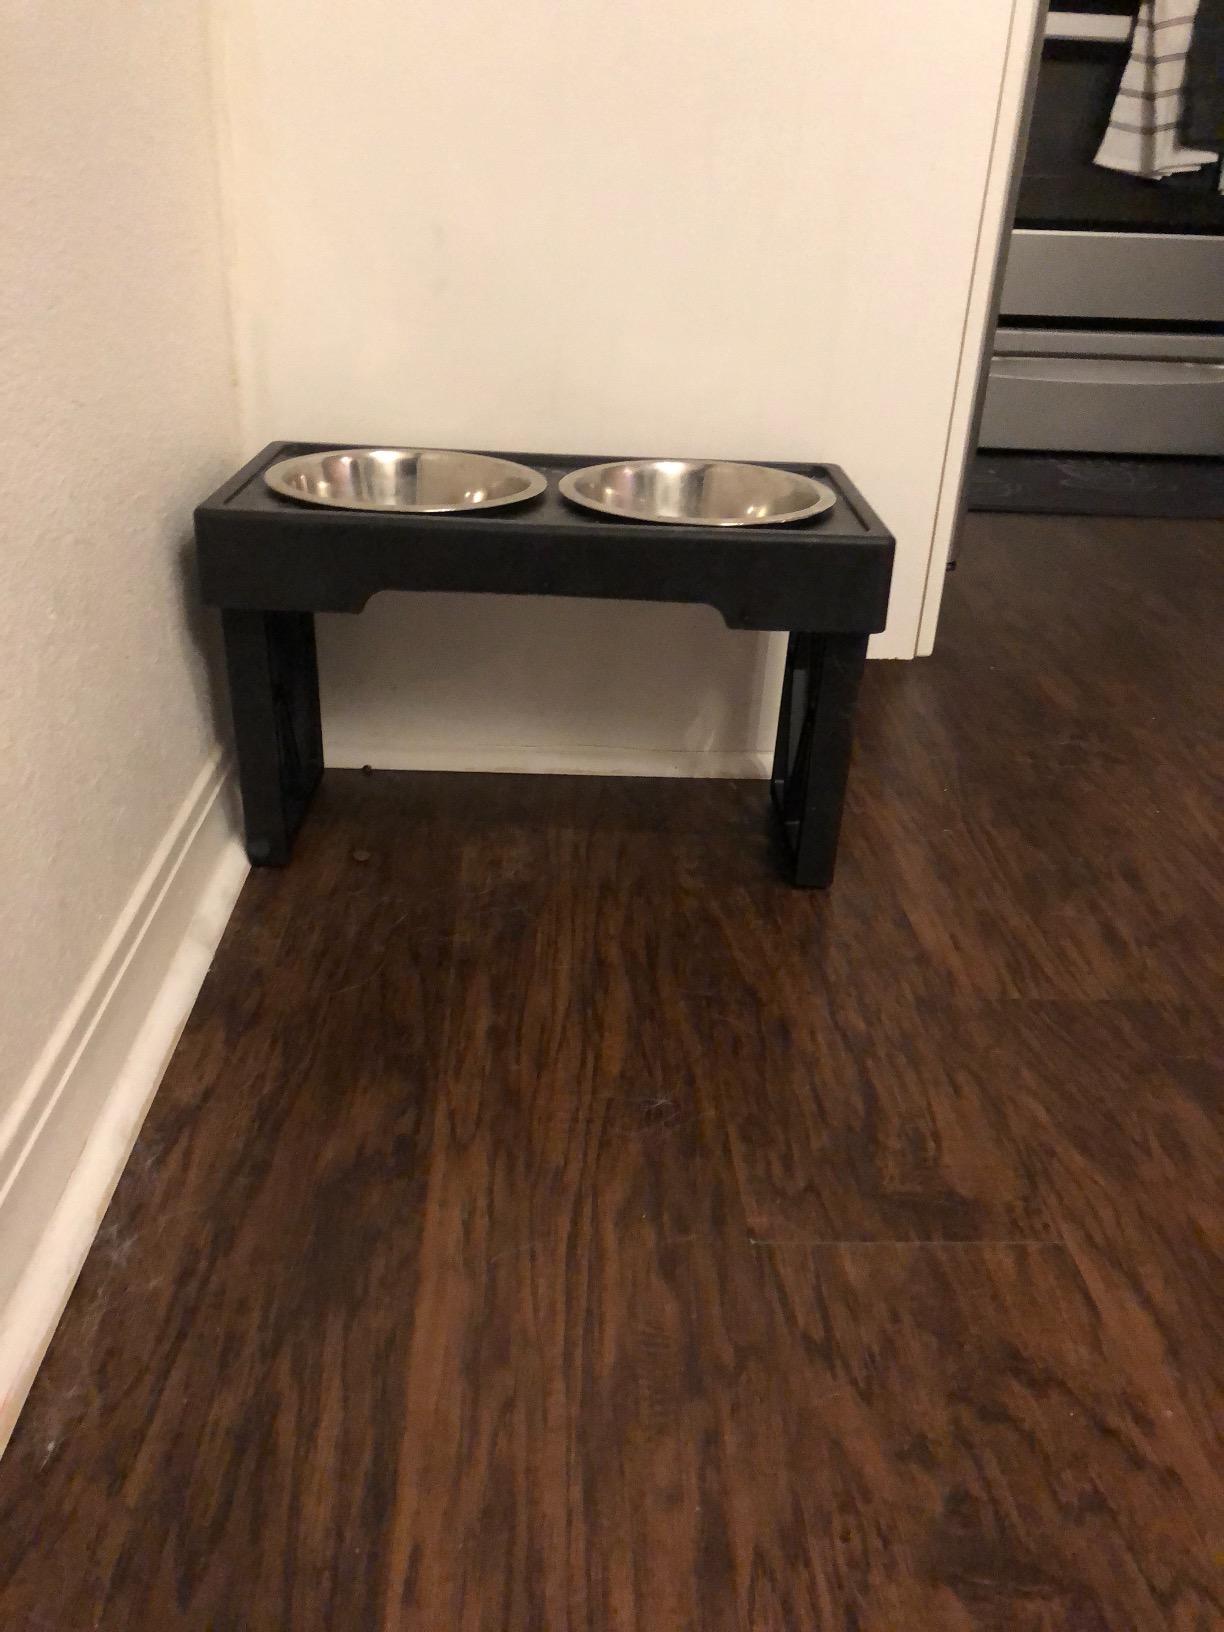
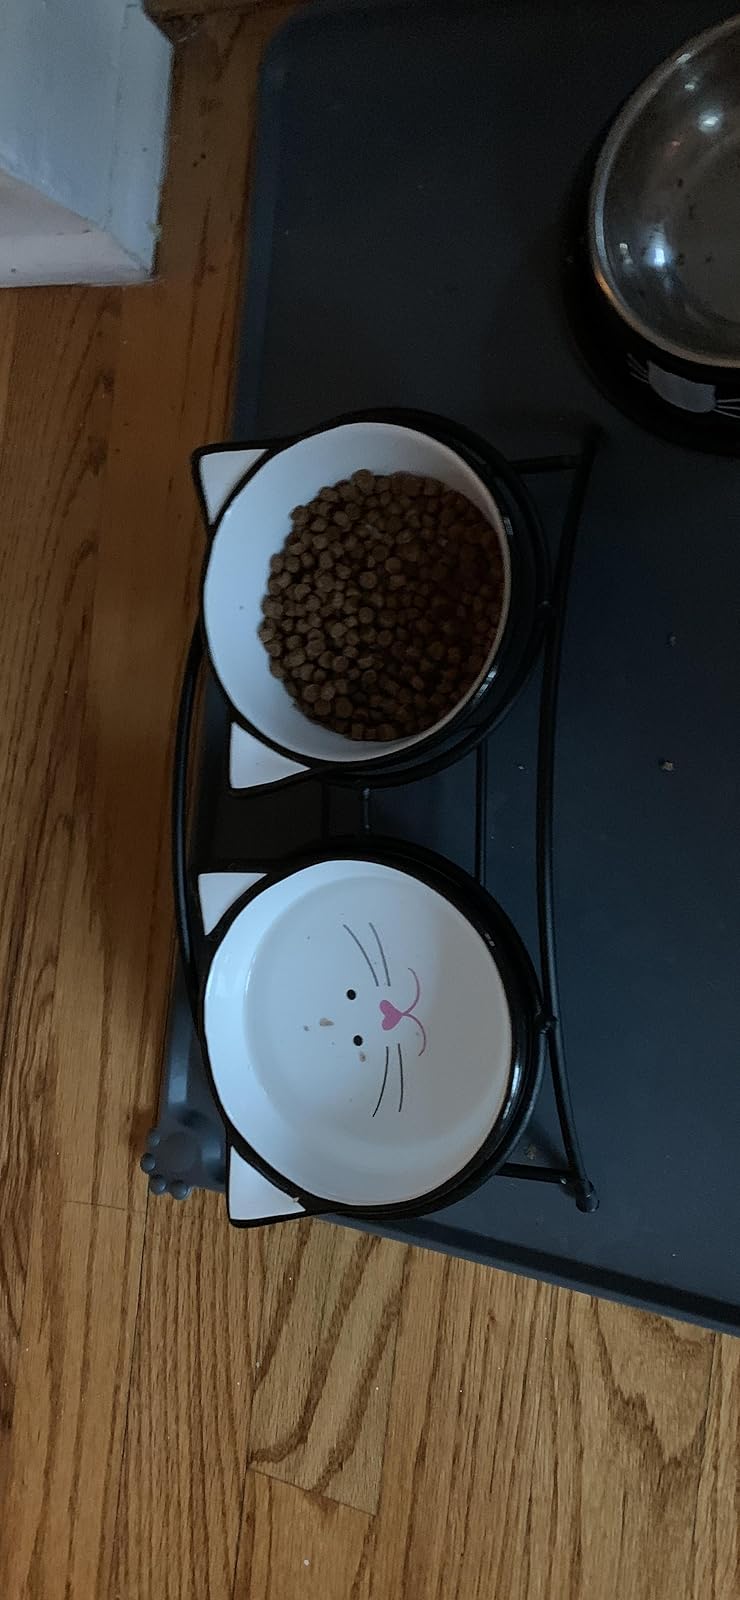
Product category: items_bowl
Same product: no